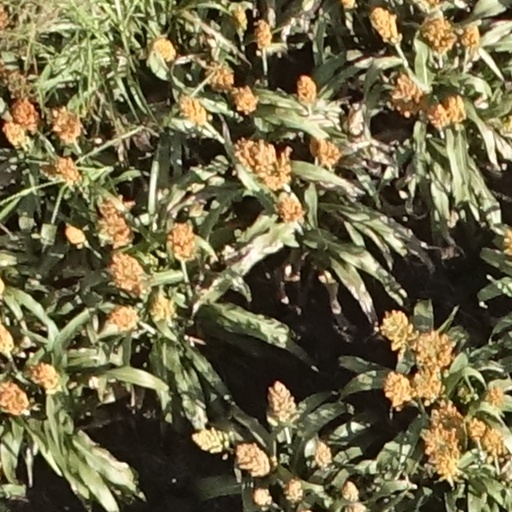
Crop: sorghum